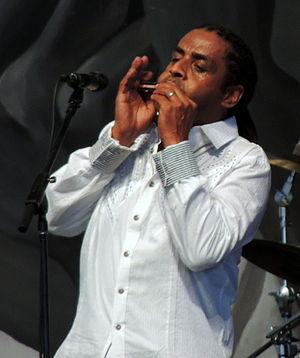
Kenny Neal est un musicien de blues né le 14 octobre 1957 à La Nouvelle-Orléans. Guitariste et chanteur, il joue surtout du swamp blues.